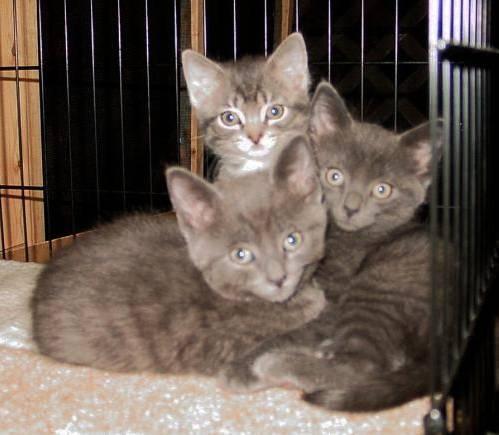
cat